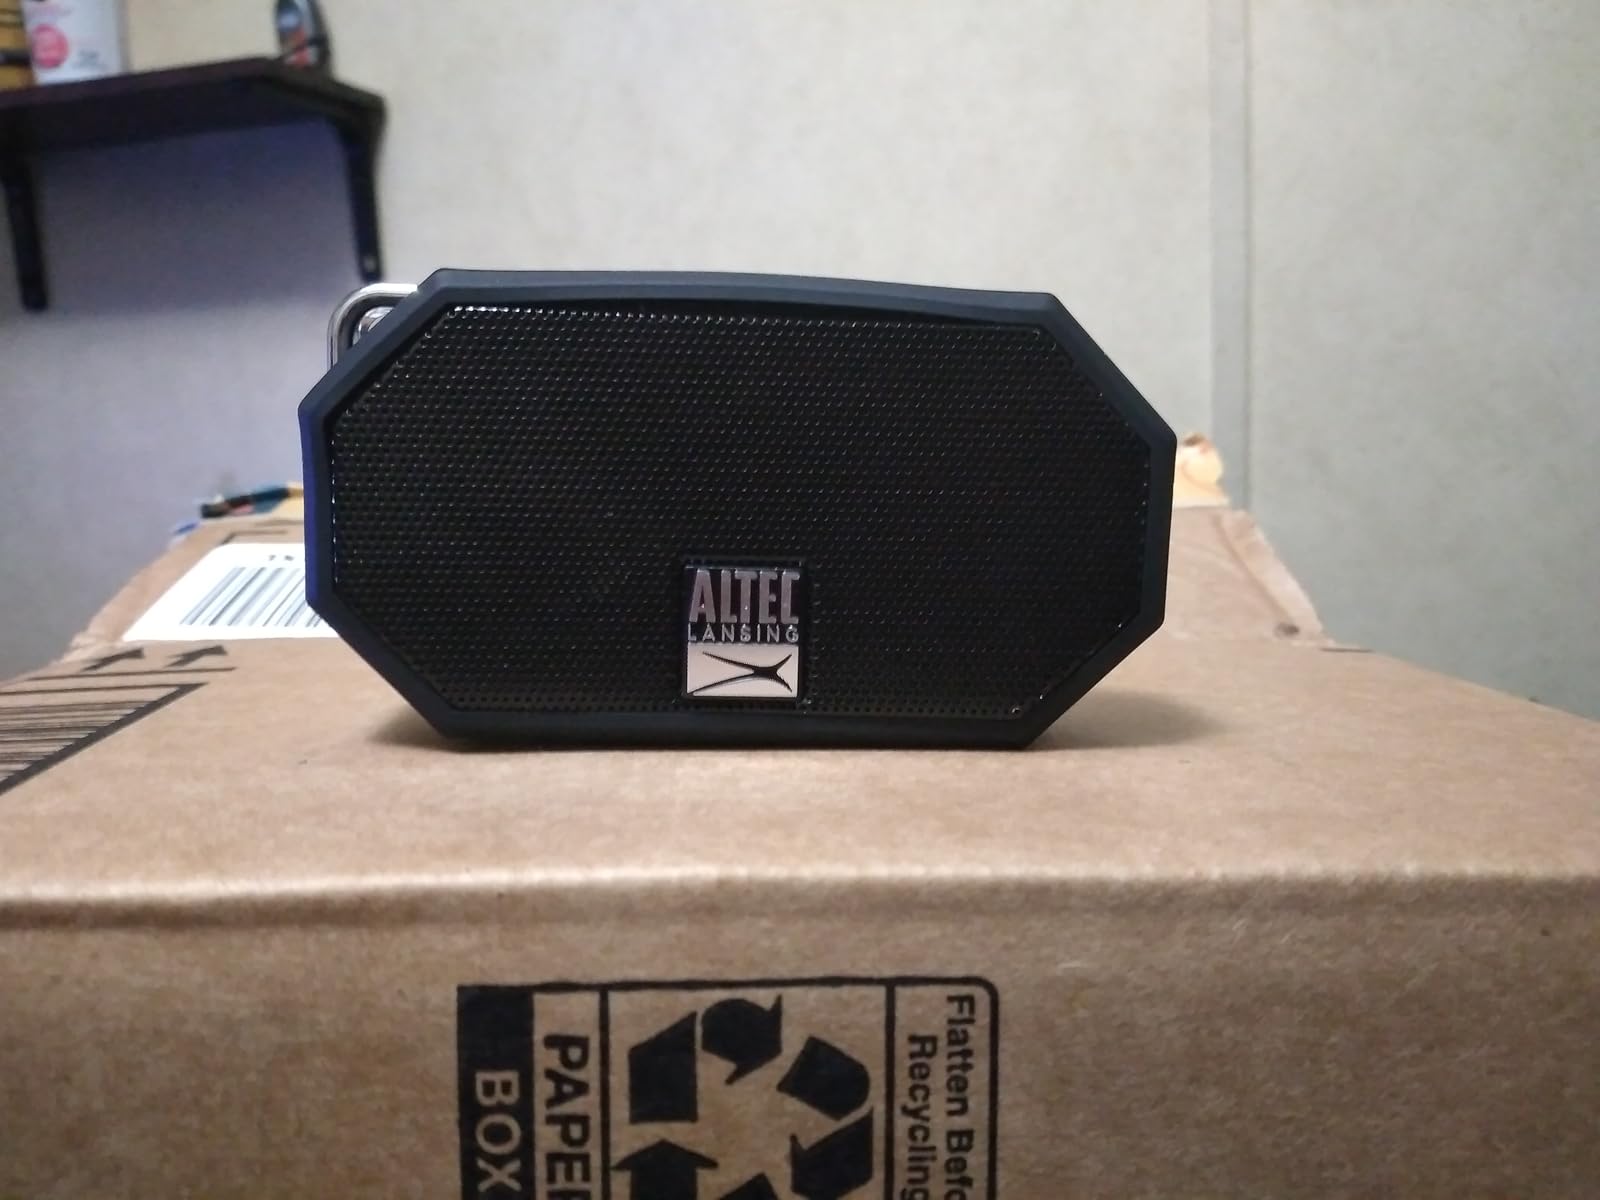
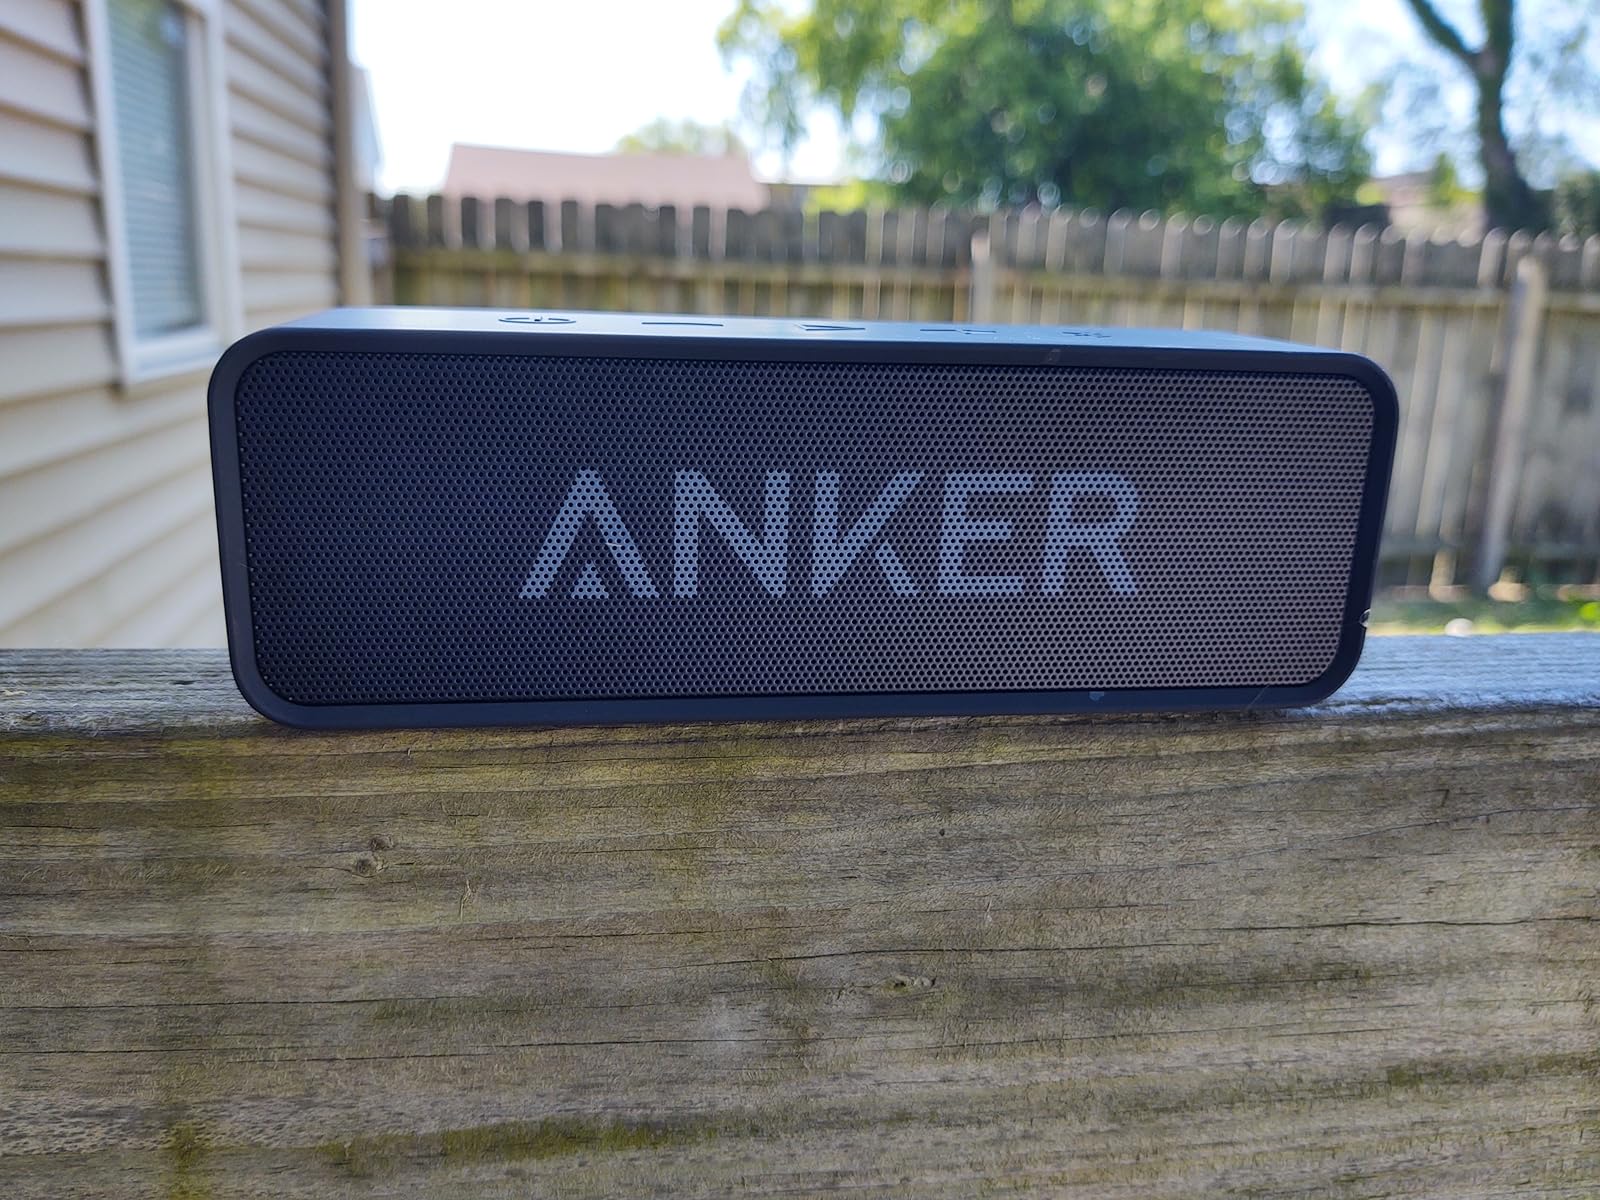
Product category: speaker
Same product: no